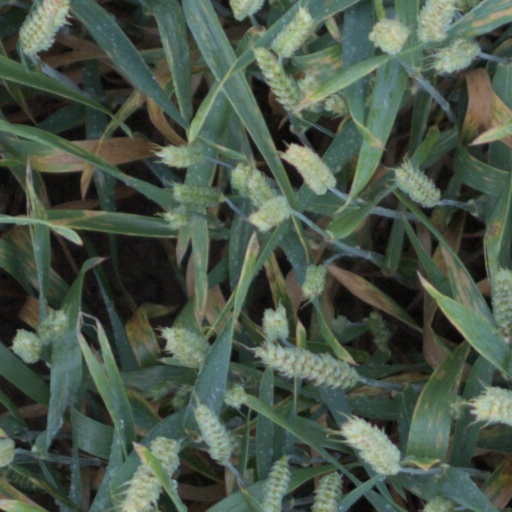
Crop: wheat